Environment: lab
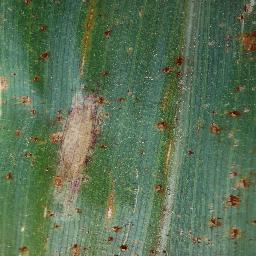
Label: northern_corn_leaf_blight